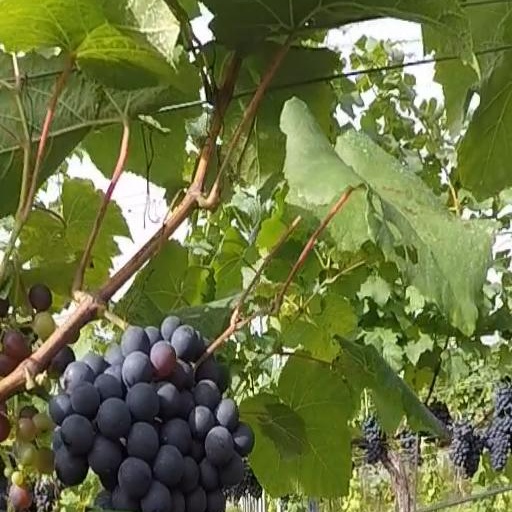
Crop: grape